Vero Charles Driffield

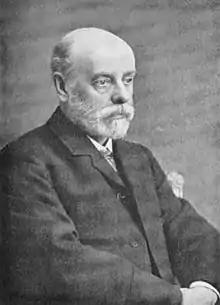
Vero Charles Driffield

Vero Charles Driffield (7 May 1848 – 14 November 1915) was an English chemical engineer who also became involved in photographic research.